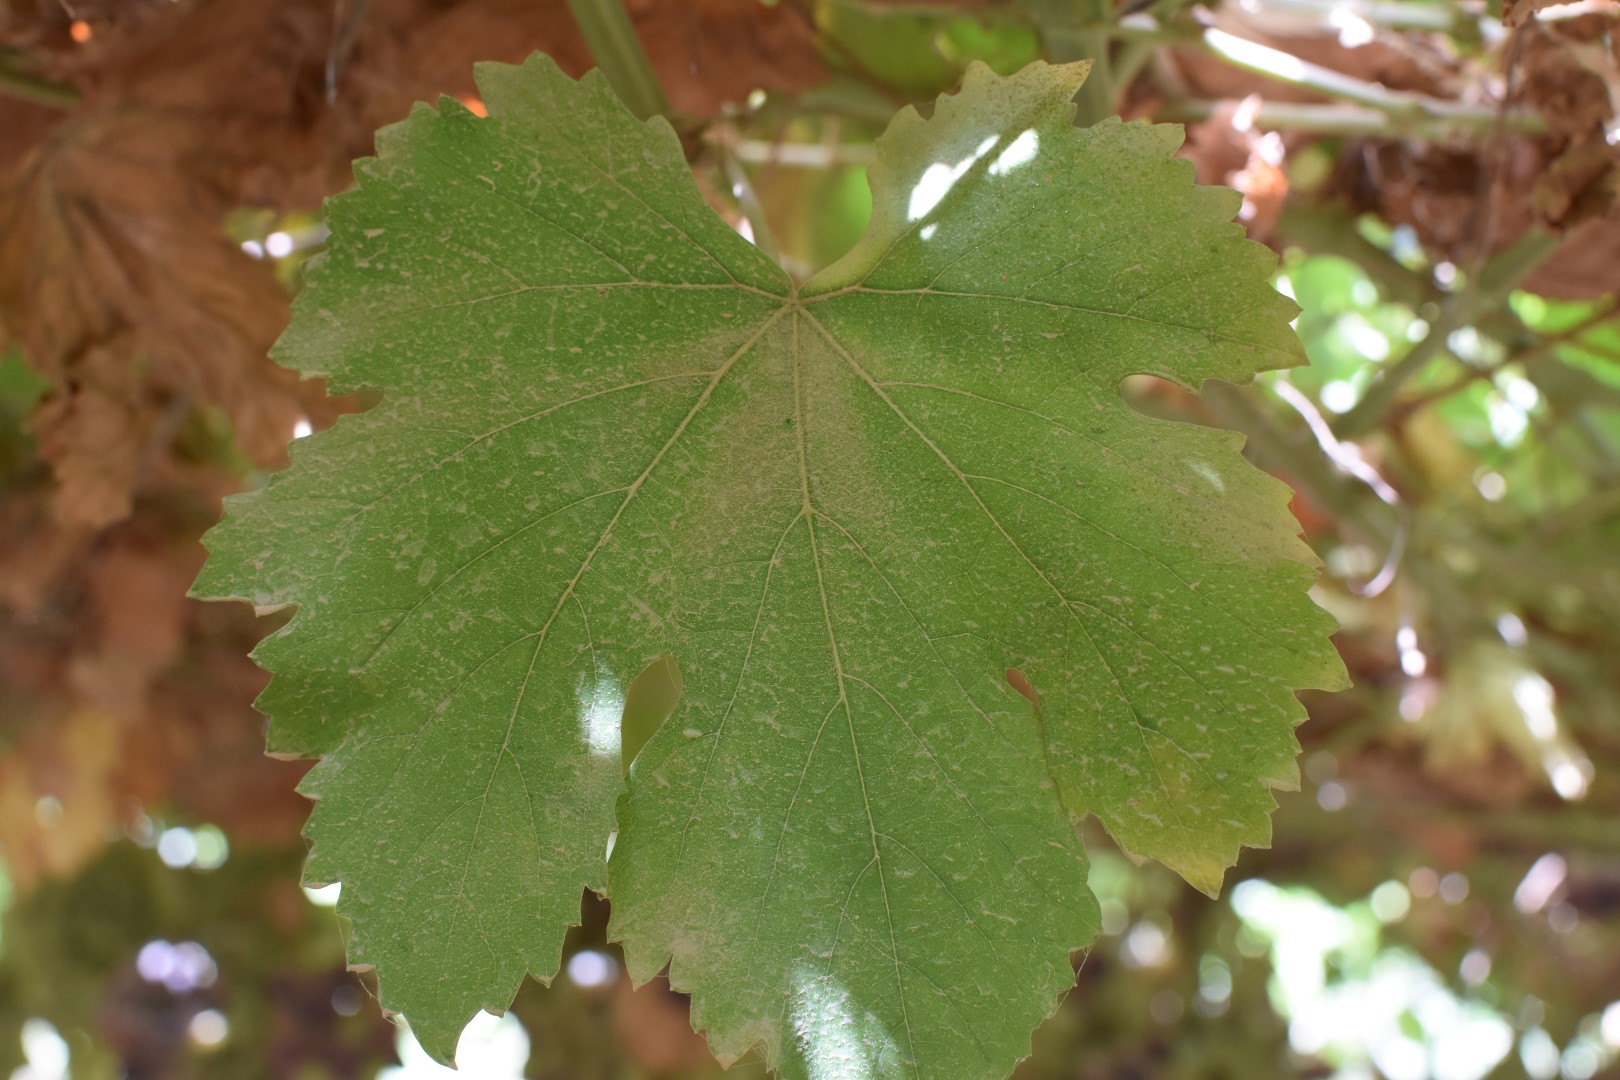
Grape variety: Riasi